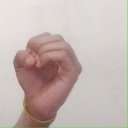
अक्षर: ऊ